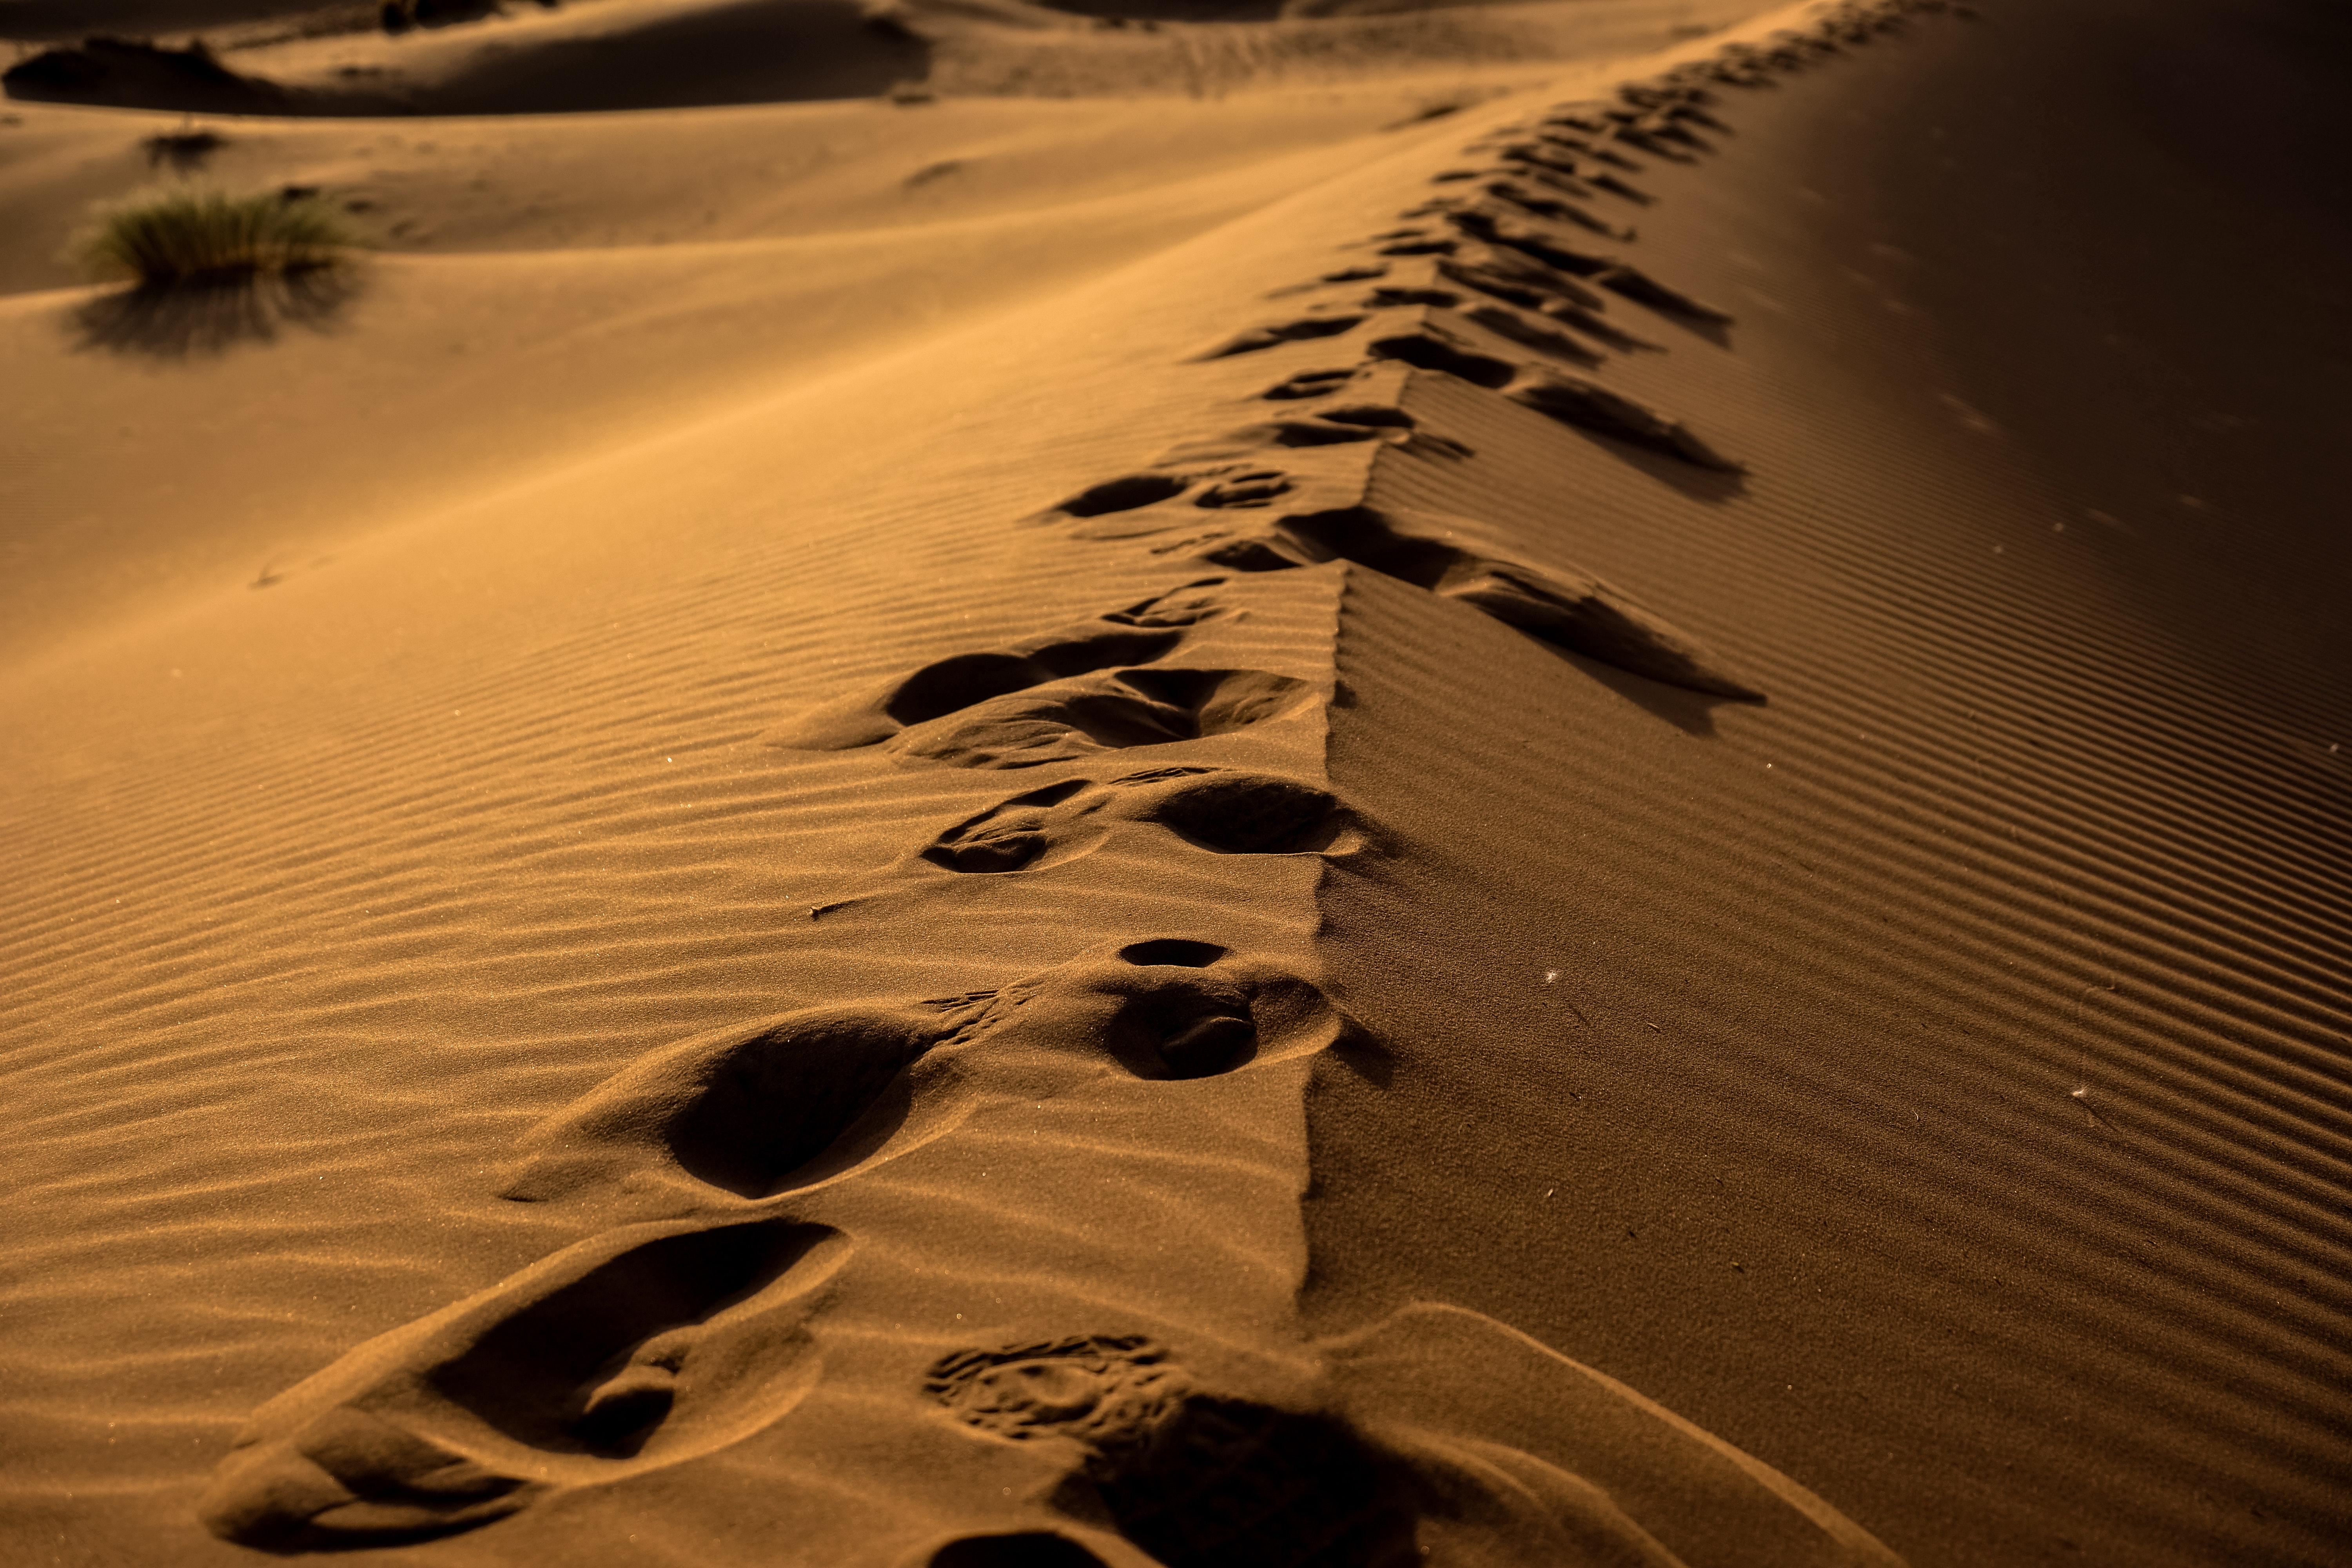
sand, desert, erg, natural environment, footprint, aeolian landform, dune, sahara, landscape, singing sand, shadow, sky, geological phenomenon, evening, blowout